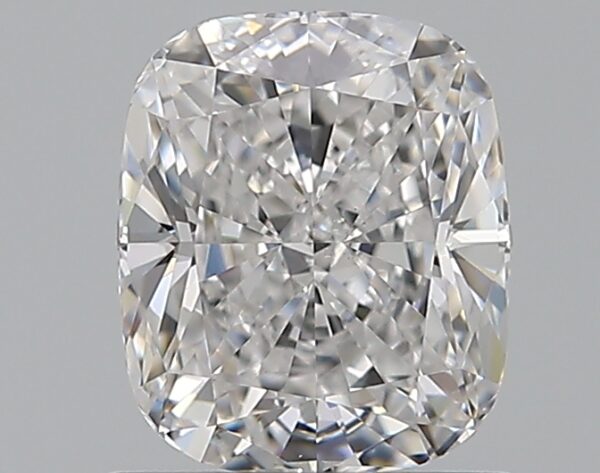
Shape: cushion
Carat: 1
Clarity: VS1
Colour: D
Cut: EX
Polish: EX
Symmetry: VG
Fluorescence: N
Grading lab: GIA
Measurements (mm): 6.27 x 5.3 x 3.57